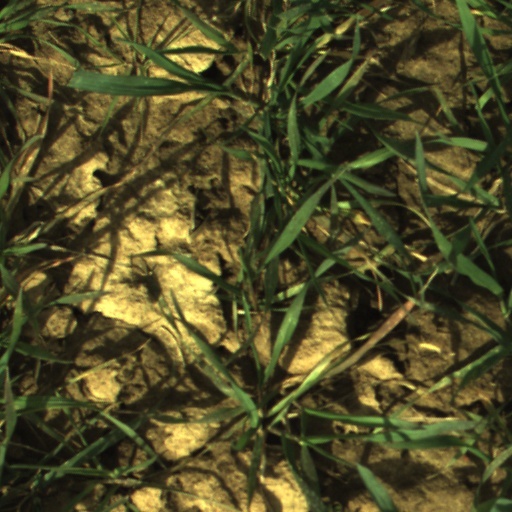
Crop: wheat